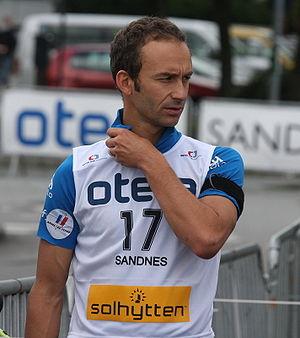
La France participe aux Jeux olympiques d'hiver de 2010 à Vancouver au Canada du 12 au 28 février 2010. Il s'agit de sa vingt-et-unième participation à des Jeux d'hiver. La délégation française est représentée par 108 athlètes. Le porte-drapeau du pays est le biathlète Vincent Defrasne lors de la cérémonie d'ouverture et Sandrine Bailly, également une biathlète, lors de la cérémonie de clôture.
Vincent Defrasne, né le 9 mars 1977 à Pontarlier, est un biathlète français, champion olympique de poursuite aux jeux de Turin en 2006, il compte également deux médailles de bronze olympiques à son palmarès, toutes deux obtenues en relais, aux jeux de 2002 et de 2006. Il est détenteur de cinq médailles mondiales, un individuel lors de la poursuite des Championnats du monde de 2007, et quatre avec les relais dont deux titres mondiaux. Il est également vainqueur d'un « petit » globe de cristal en Coupe du monde.